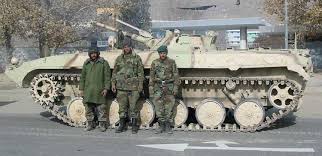
Label: BMP